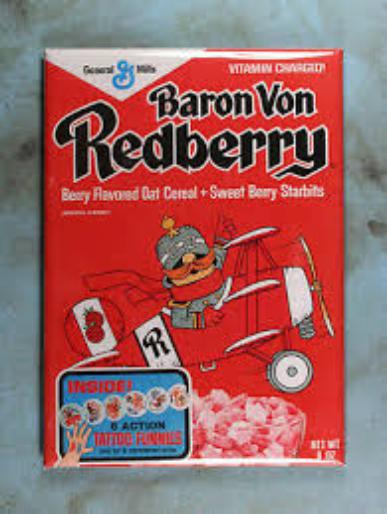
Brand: Baron von Redberry
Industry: Leisure